Steinway Tunnel

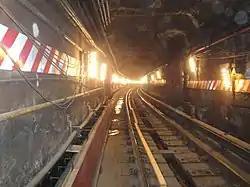
A view of one of the tubes in the Steinway Tunnel in February 2013

The Steinway Tunnel (officially known as the Steinway Tube) is a pair of tubes carrying the IRT Flushing Line of the New York City Subway under the East River between 42nd Street in Manhattan and 50th Avenue in Long Island City, Queens, in New York City. It was originally designed and built as an interurban trolley tunnel (with a narrow loading gauge and height), with stations near the current Hunters Point Avenue and Grand Central stations.